Corycus

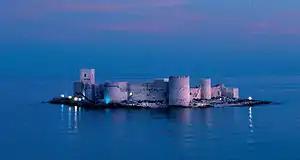
Fortress of Korikos in Cilician Armenia built c. the thirteenth century.

Corycus (also transliterated Corycos or Korykos; ; , lit. "maiden castle") was an ancient city in Cilicia Trachaea, Anatolia, located at the mouth of the valley called Şeytan deresi; the site is now occupied by the town of Kızkalesi (formerly Ghorgos), Mersin Province, Turkey.